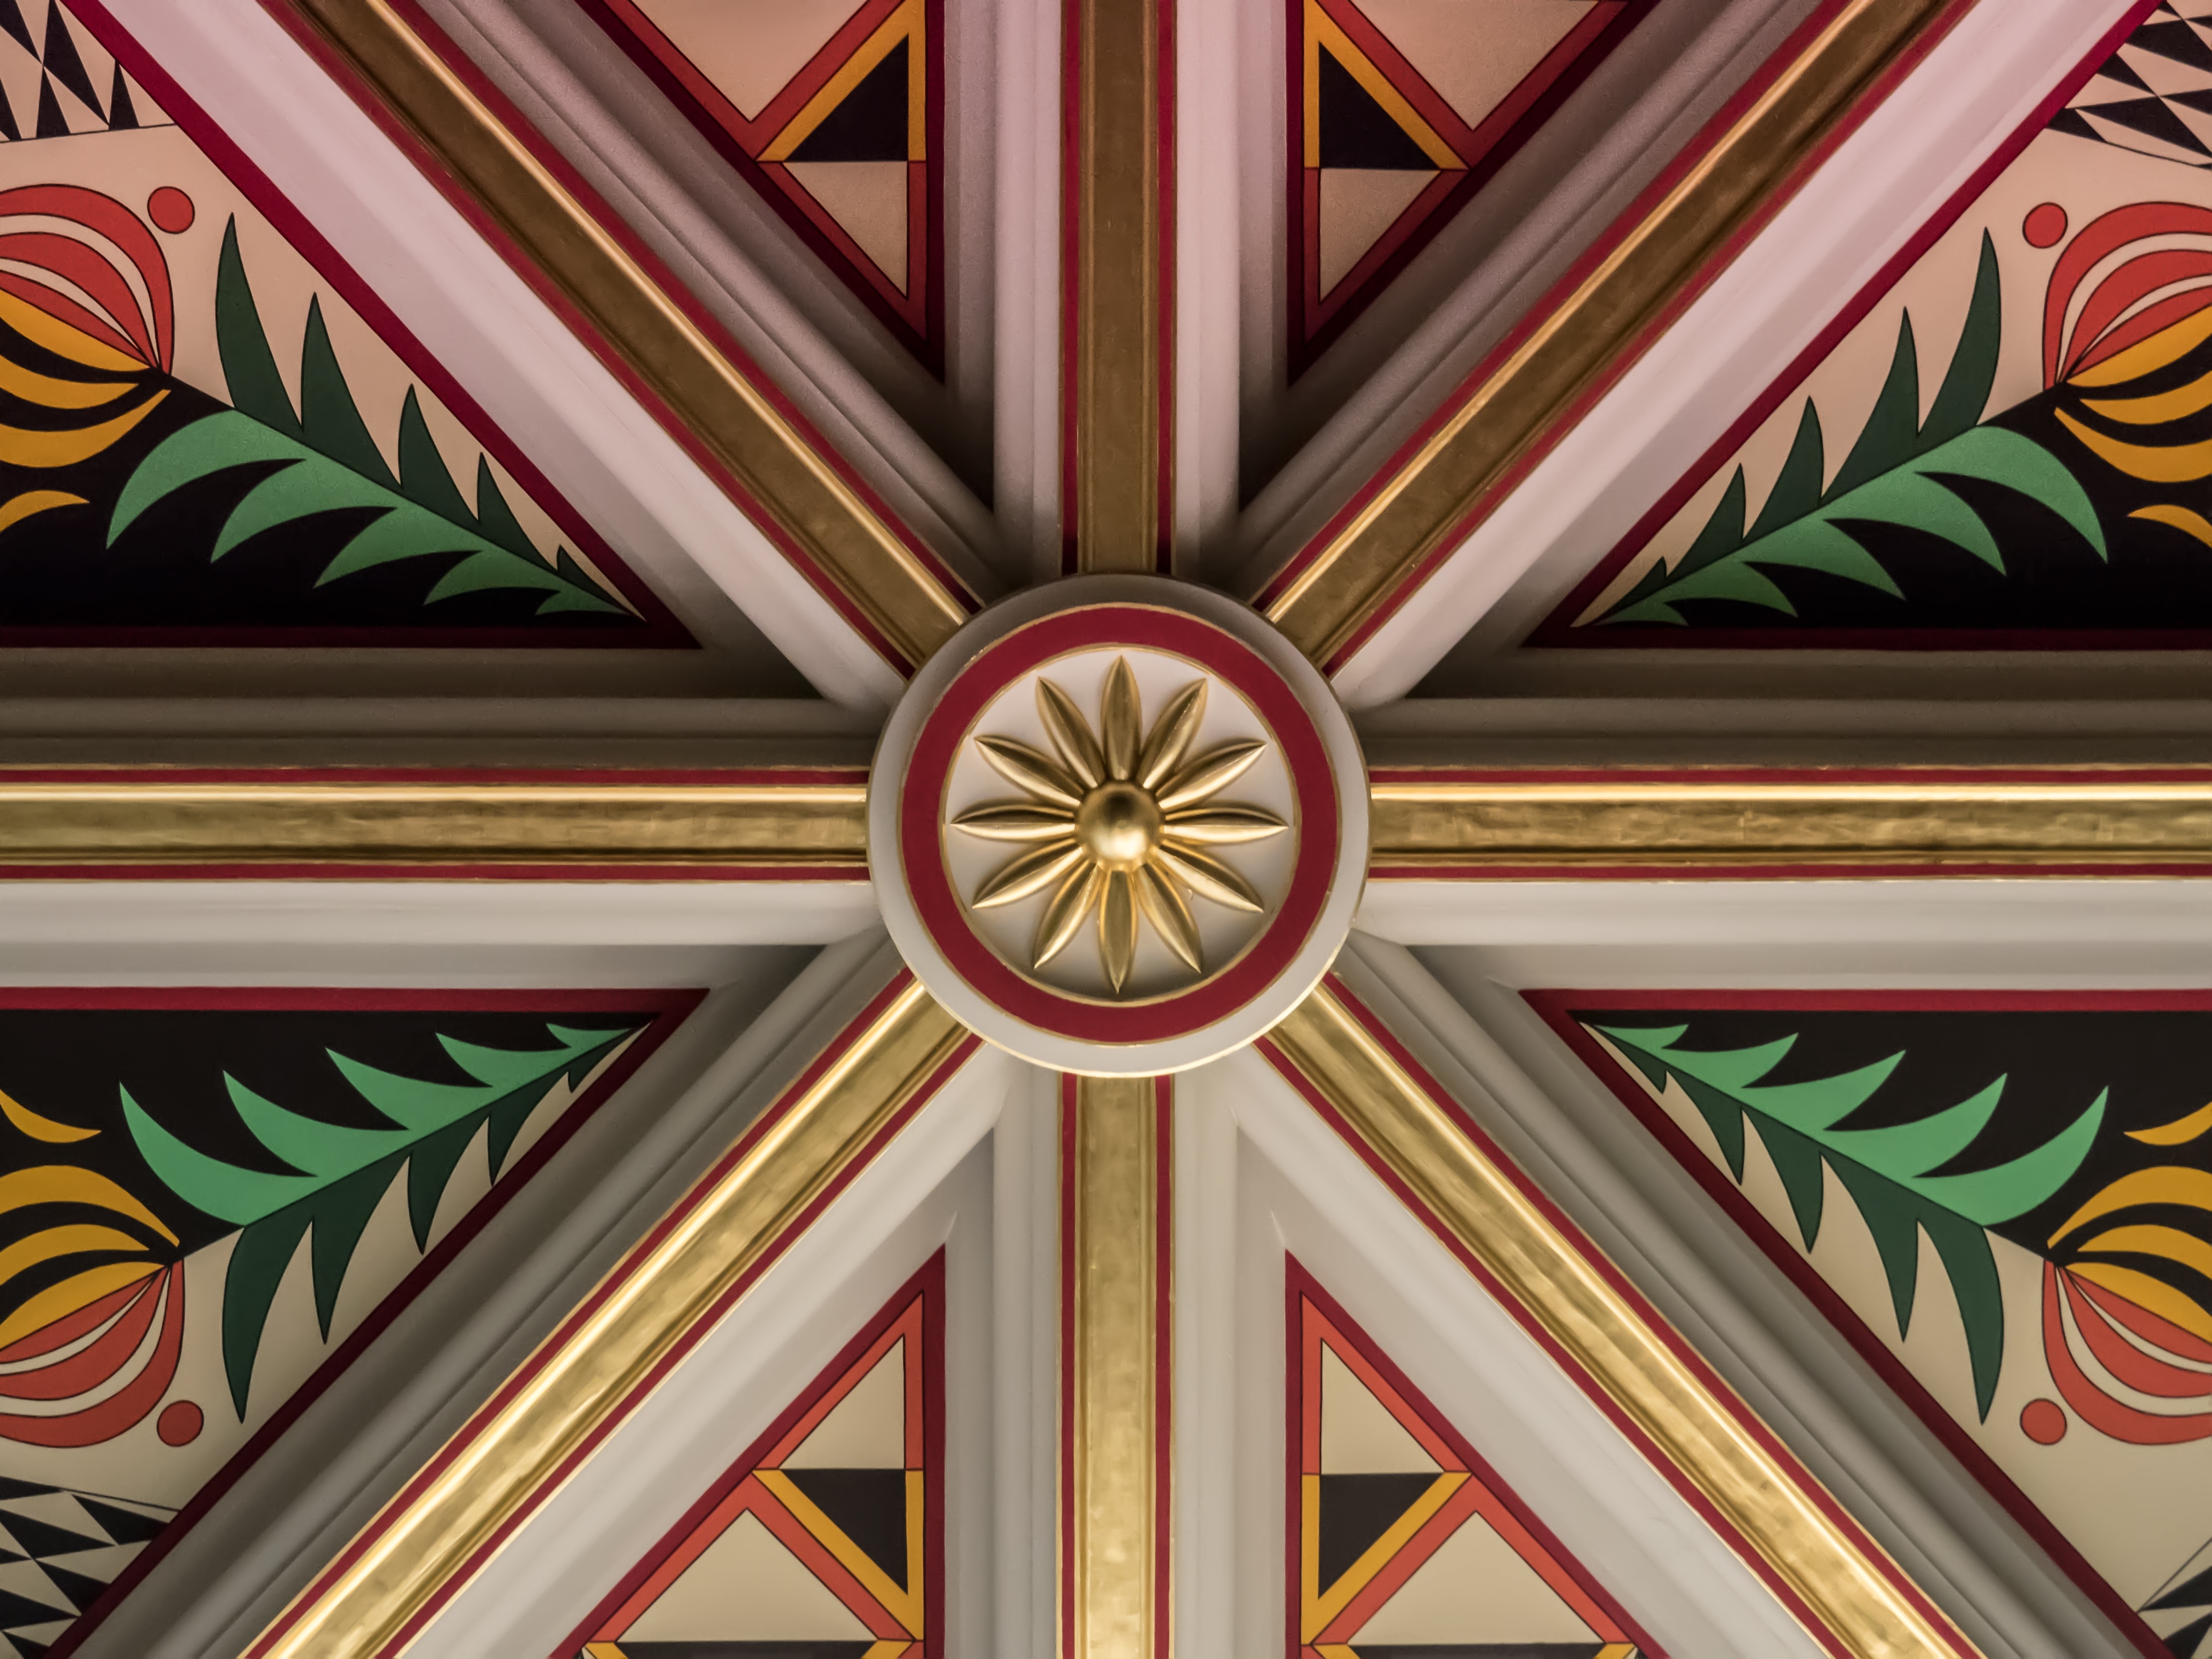
architecture, structure, wood, window, glass, old, ceiling, construction, pattern, line, color, religion, church, cathedral, material, stained glass, inside, spain, gold, design, madrid, symmetry, shape, materials, cathedral almudena, inside cathedral, cathedral ceiling, colossal